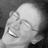
Emotion: happy